McCabe's Guitar Shop

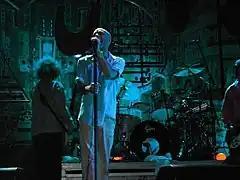
R.E.M.

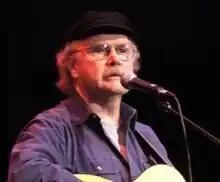
Tom Paxton

Pianist George Winston recorded a song, "Blues in G," at McCabe's in 1975. It was later released as a bonus track of the expanded edition of his first album, Piano Solos (George Winston album).